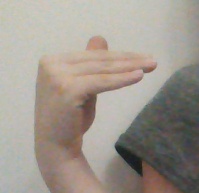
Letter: khaa